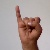
The image shows a hand gesture representing the letter 'I' in Indian Sign Language.